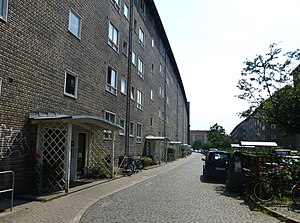
Poul Holsøe / Værker / Som Københavns stadsarkitekt, sammen med en lang række medarbejdere / Sociale boliger og institutioner
Nørrebro Vænge, København (1943)
Poul Fiedler Holsøe var en dansk arkitekt, der var stadsarkitekt og borgerrepræsentant i Københavns Kommune. Han er en af de væsentligste eksponenter for nyklassicisme og Bedre Byggeskik.